Glen Innes Showground

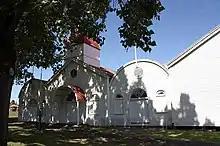
Main exhibition pavilion

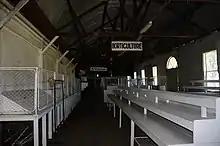
Main Exhibition Pavilion interior

By 1892 the original Exhibition Hall had seen its best years and was replaced by the existing, attractive Victorian free classical style Main Exhibition Pavilion. Similarly in 1896 the original grandstand was removed and replaced by the Federation Carpenter style grandstand which eventually opened for use in 1899 and is still in situ. The timber from the original grandstand was used to construct the caretakers cottage. In 1897, to celebrate Queen Victoria's Jubilee, a program of tree planting began and the grounds were lit for the first time. The tree planting program was continued over the years, funded by financial and in-kind donations and by the takings of the annual show. The planting program has resulted in the well maintained park-like showground.